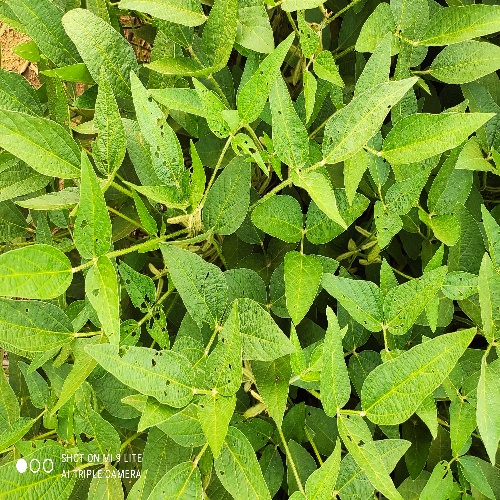
Label: Caterpillar